Pixies (band)

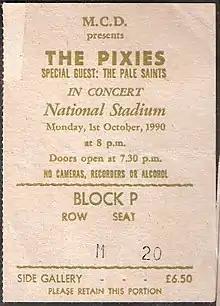
A Pixies ticket from October 1, 1990

In 1990, all members of the group except Deal moved to Los Angeles. Lovering stated that he, Santiago, and Francis moved there "because the recording studio was there". Unlike previous recordings, the band had little time to practice beforehand, and Black Francis wrote much of the album in the studio. Featuring the singles "Velouria" and "Dig for Fire", "Bossanova" reached number 70 in the United States. In contrast, the album peaked at number three in the United Kingdom. Also in 1990, the Pixies released a cover of the Paul Butterfield Blues Band's "Born in Chicago" on the compilation album "".